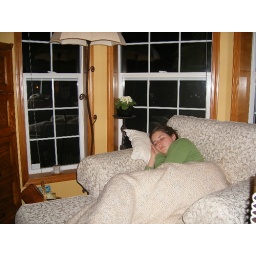
My favorite girl snoozing in my snuggle chair in my little nest.